Answer in natural language. How many Chairs are visible in the scene? Choose between the following options: 6, 4, 7, 2 or 5
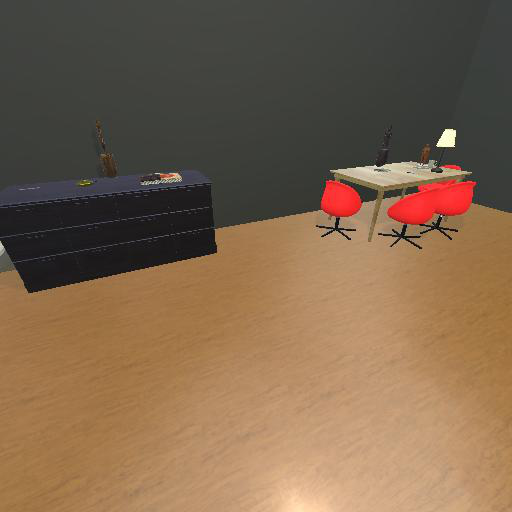
<answer>4</answer>